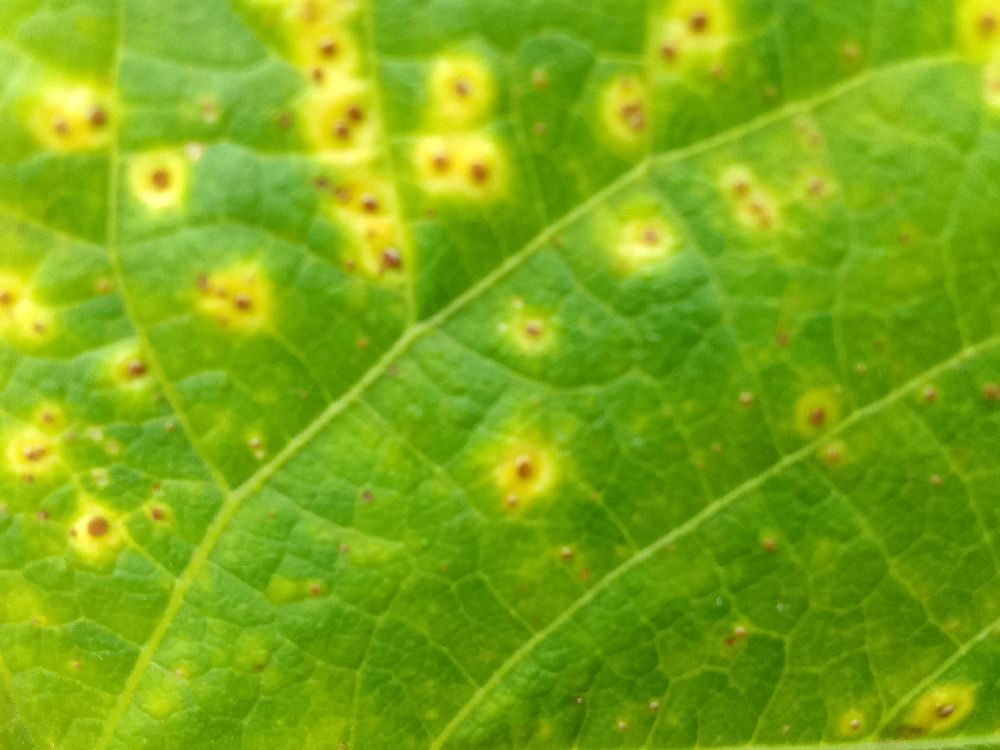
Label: rust